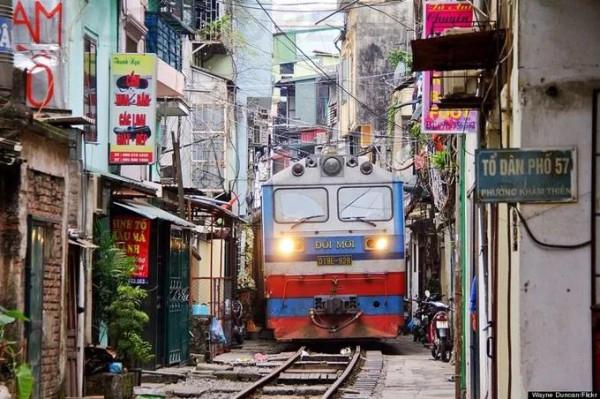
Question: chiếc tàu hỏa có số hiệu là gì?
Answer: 019e-928